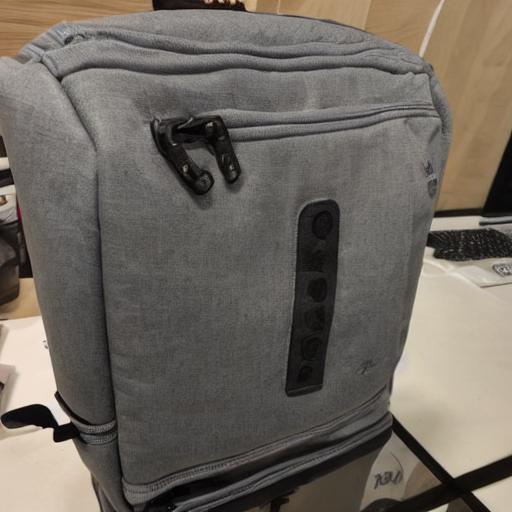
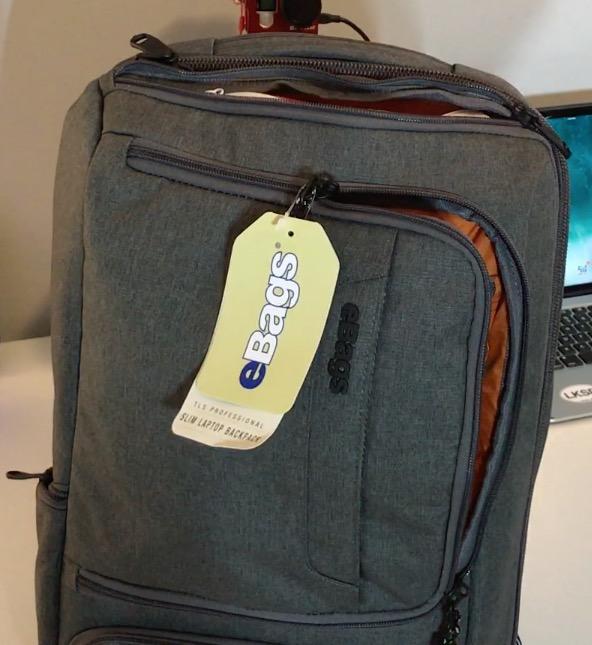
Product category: bag
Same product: no